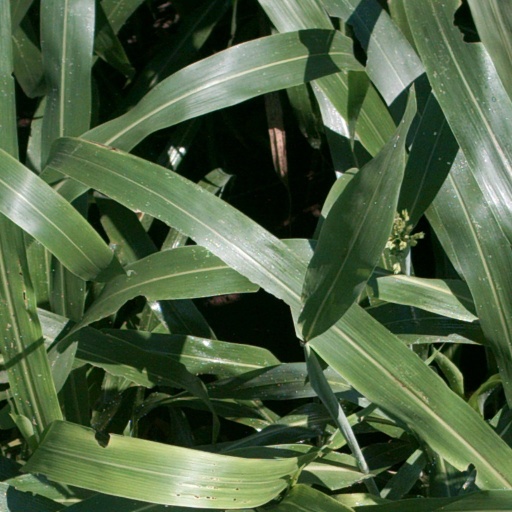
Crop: sorghum